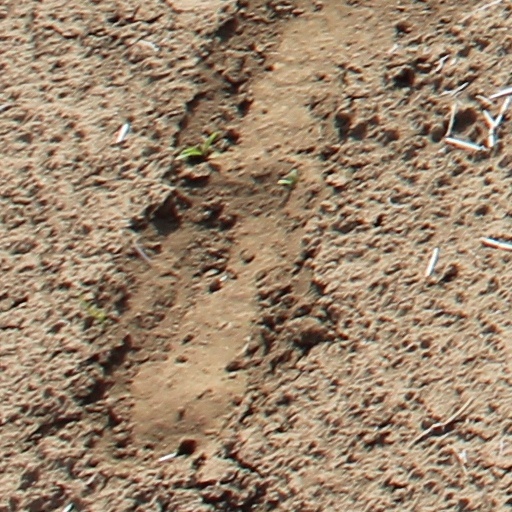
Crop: wheat